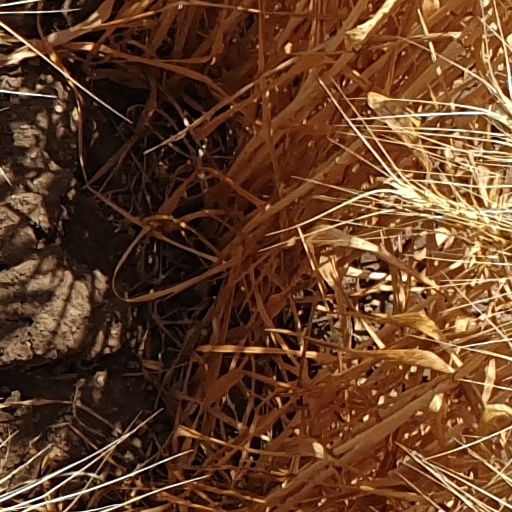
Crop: wheat